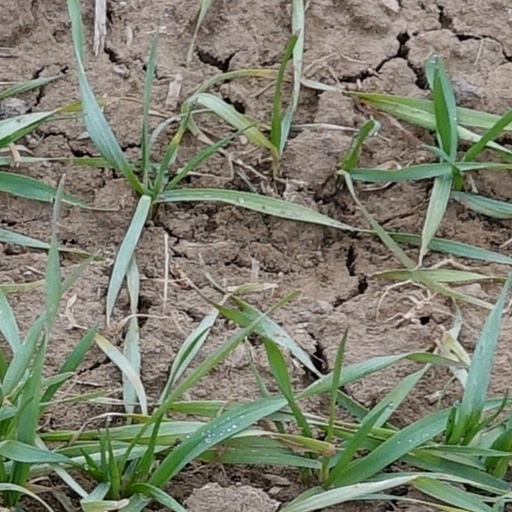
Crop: wheat